Mary Newbury Adams

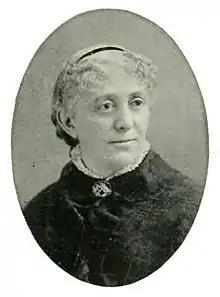

Mary Newbury Adams (October 17, 1837 – August 5, 1901) was an American women's suffragist and education advocate. She was a major social and political activist, and she helped found the Iowa Federation of Women's Clubs and the Northern Iowa Suffrage Association. Adams was inducted into the Iowa Women's Hall of Fame in 1981.